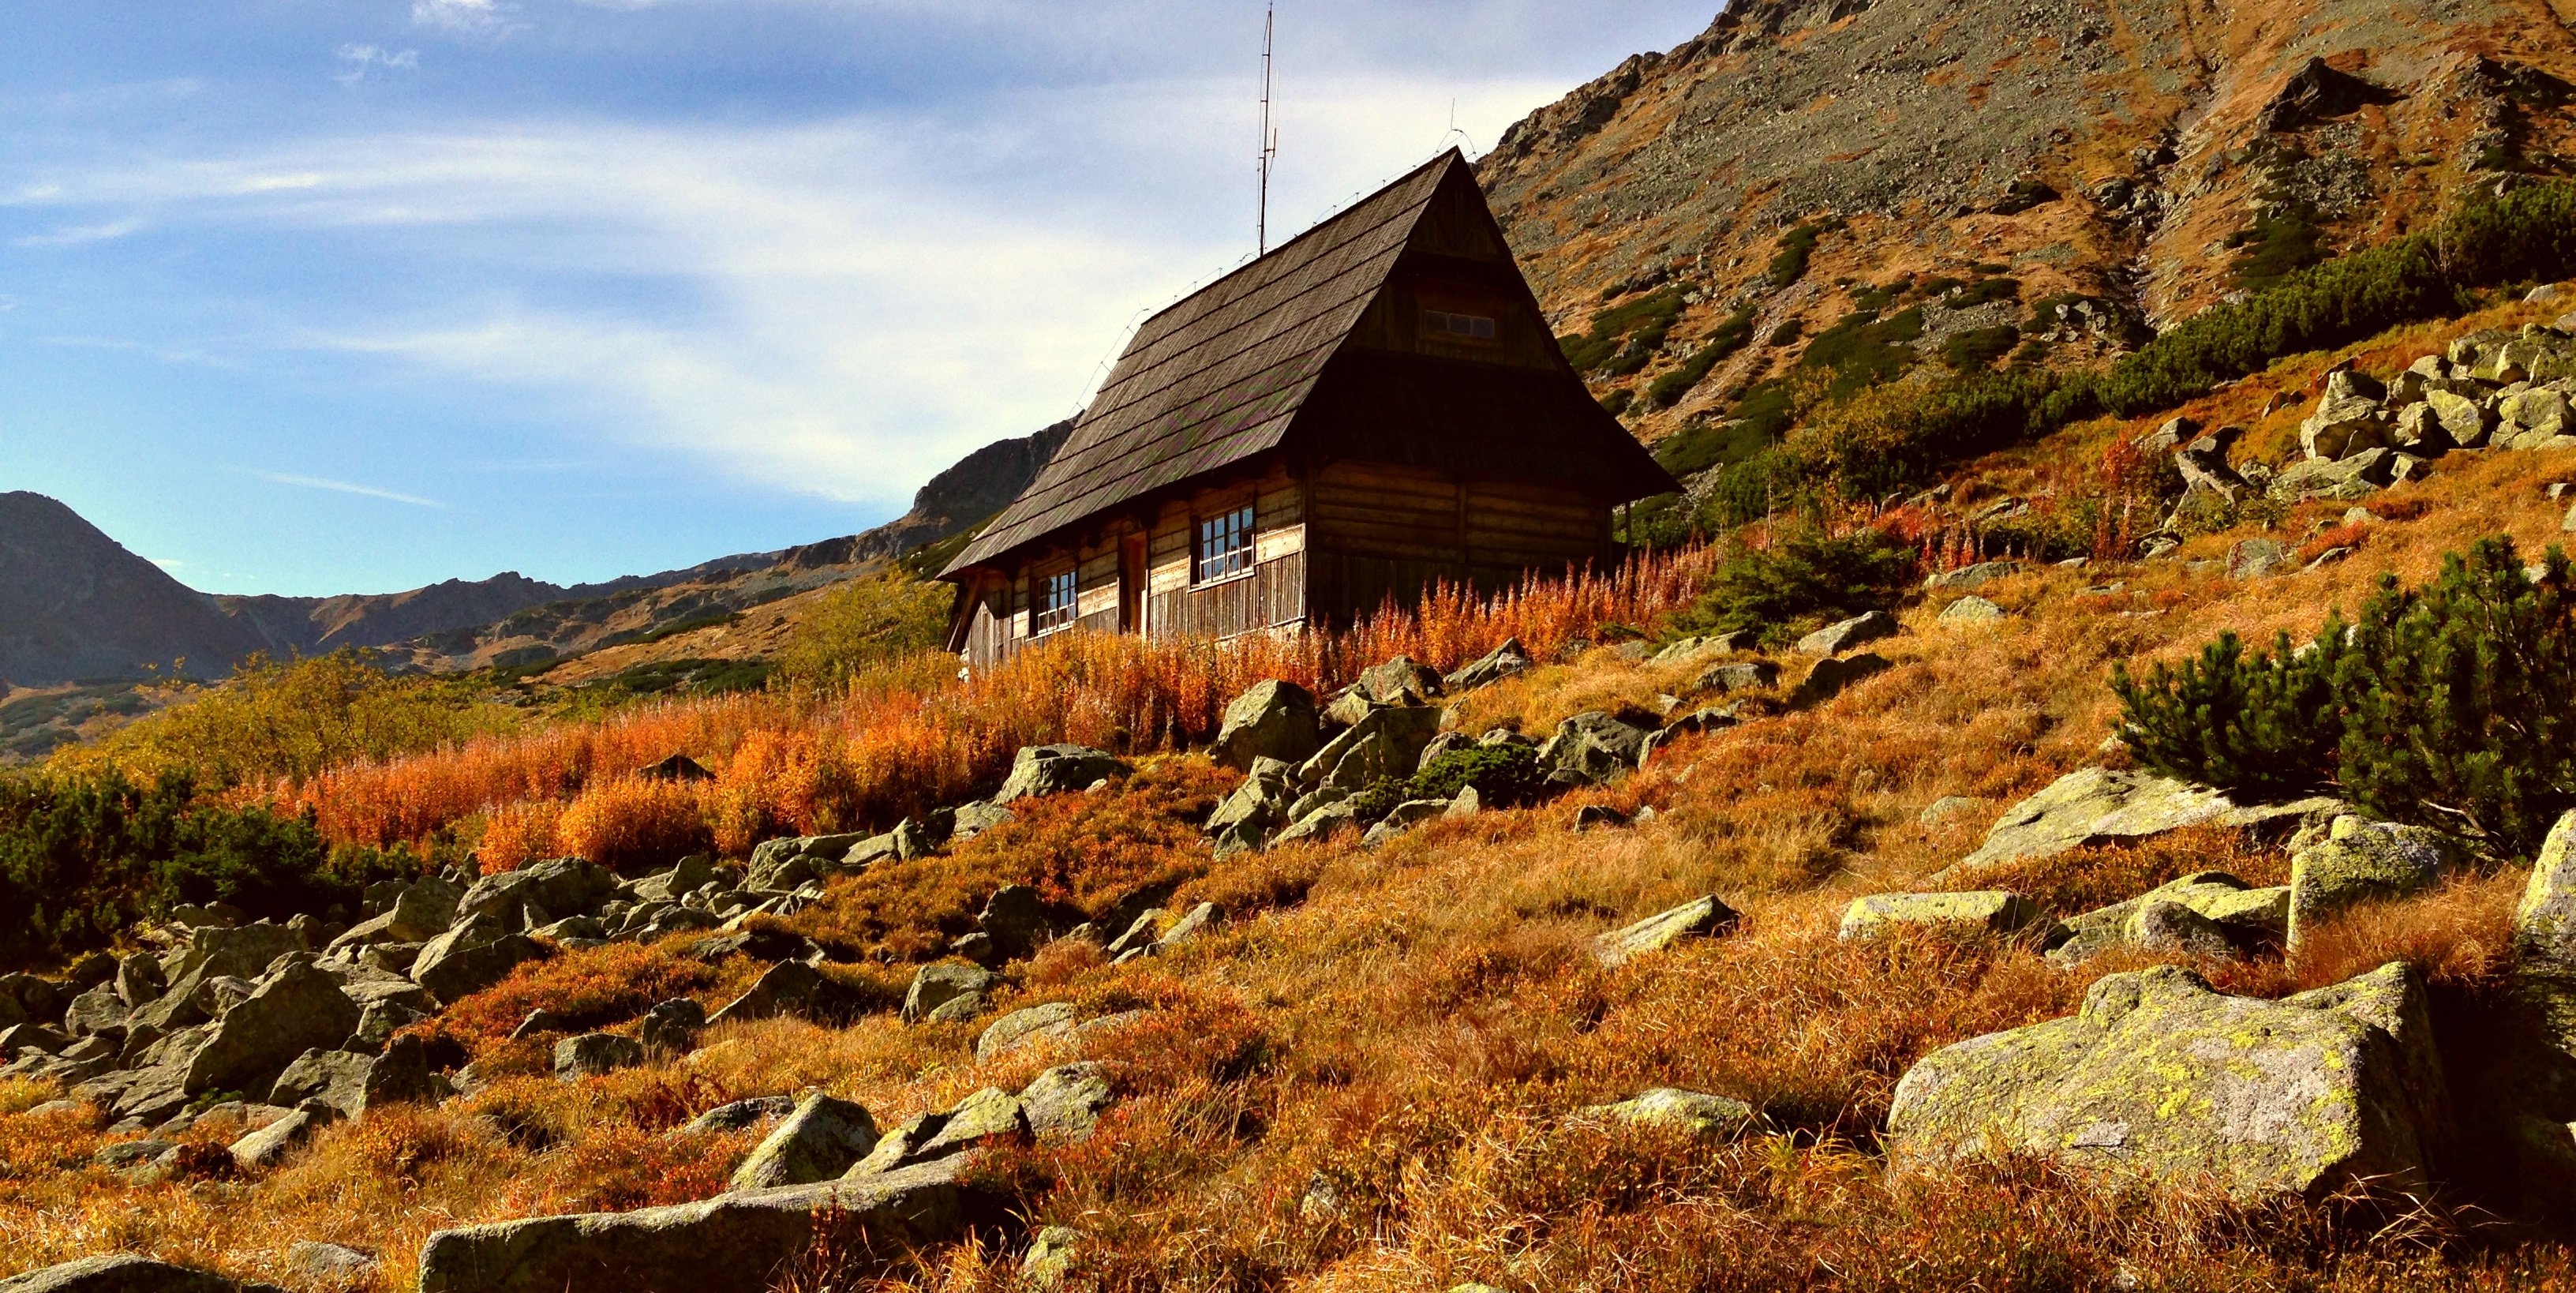
landscape, tree, nature, rock, wilderness, walking, mountain, trail, leaf, hill, adventure, valley, mountain range, village, autumn, tourism, season, ridge, mountains, alps, plateau, the national park, tatry, hiking trail, rural area, the high tatras, geographical feature, mountainous landforms